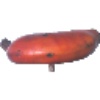
Label: Banana Red 1